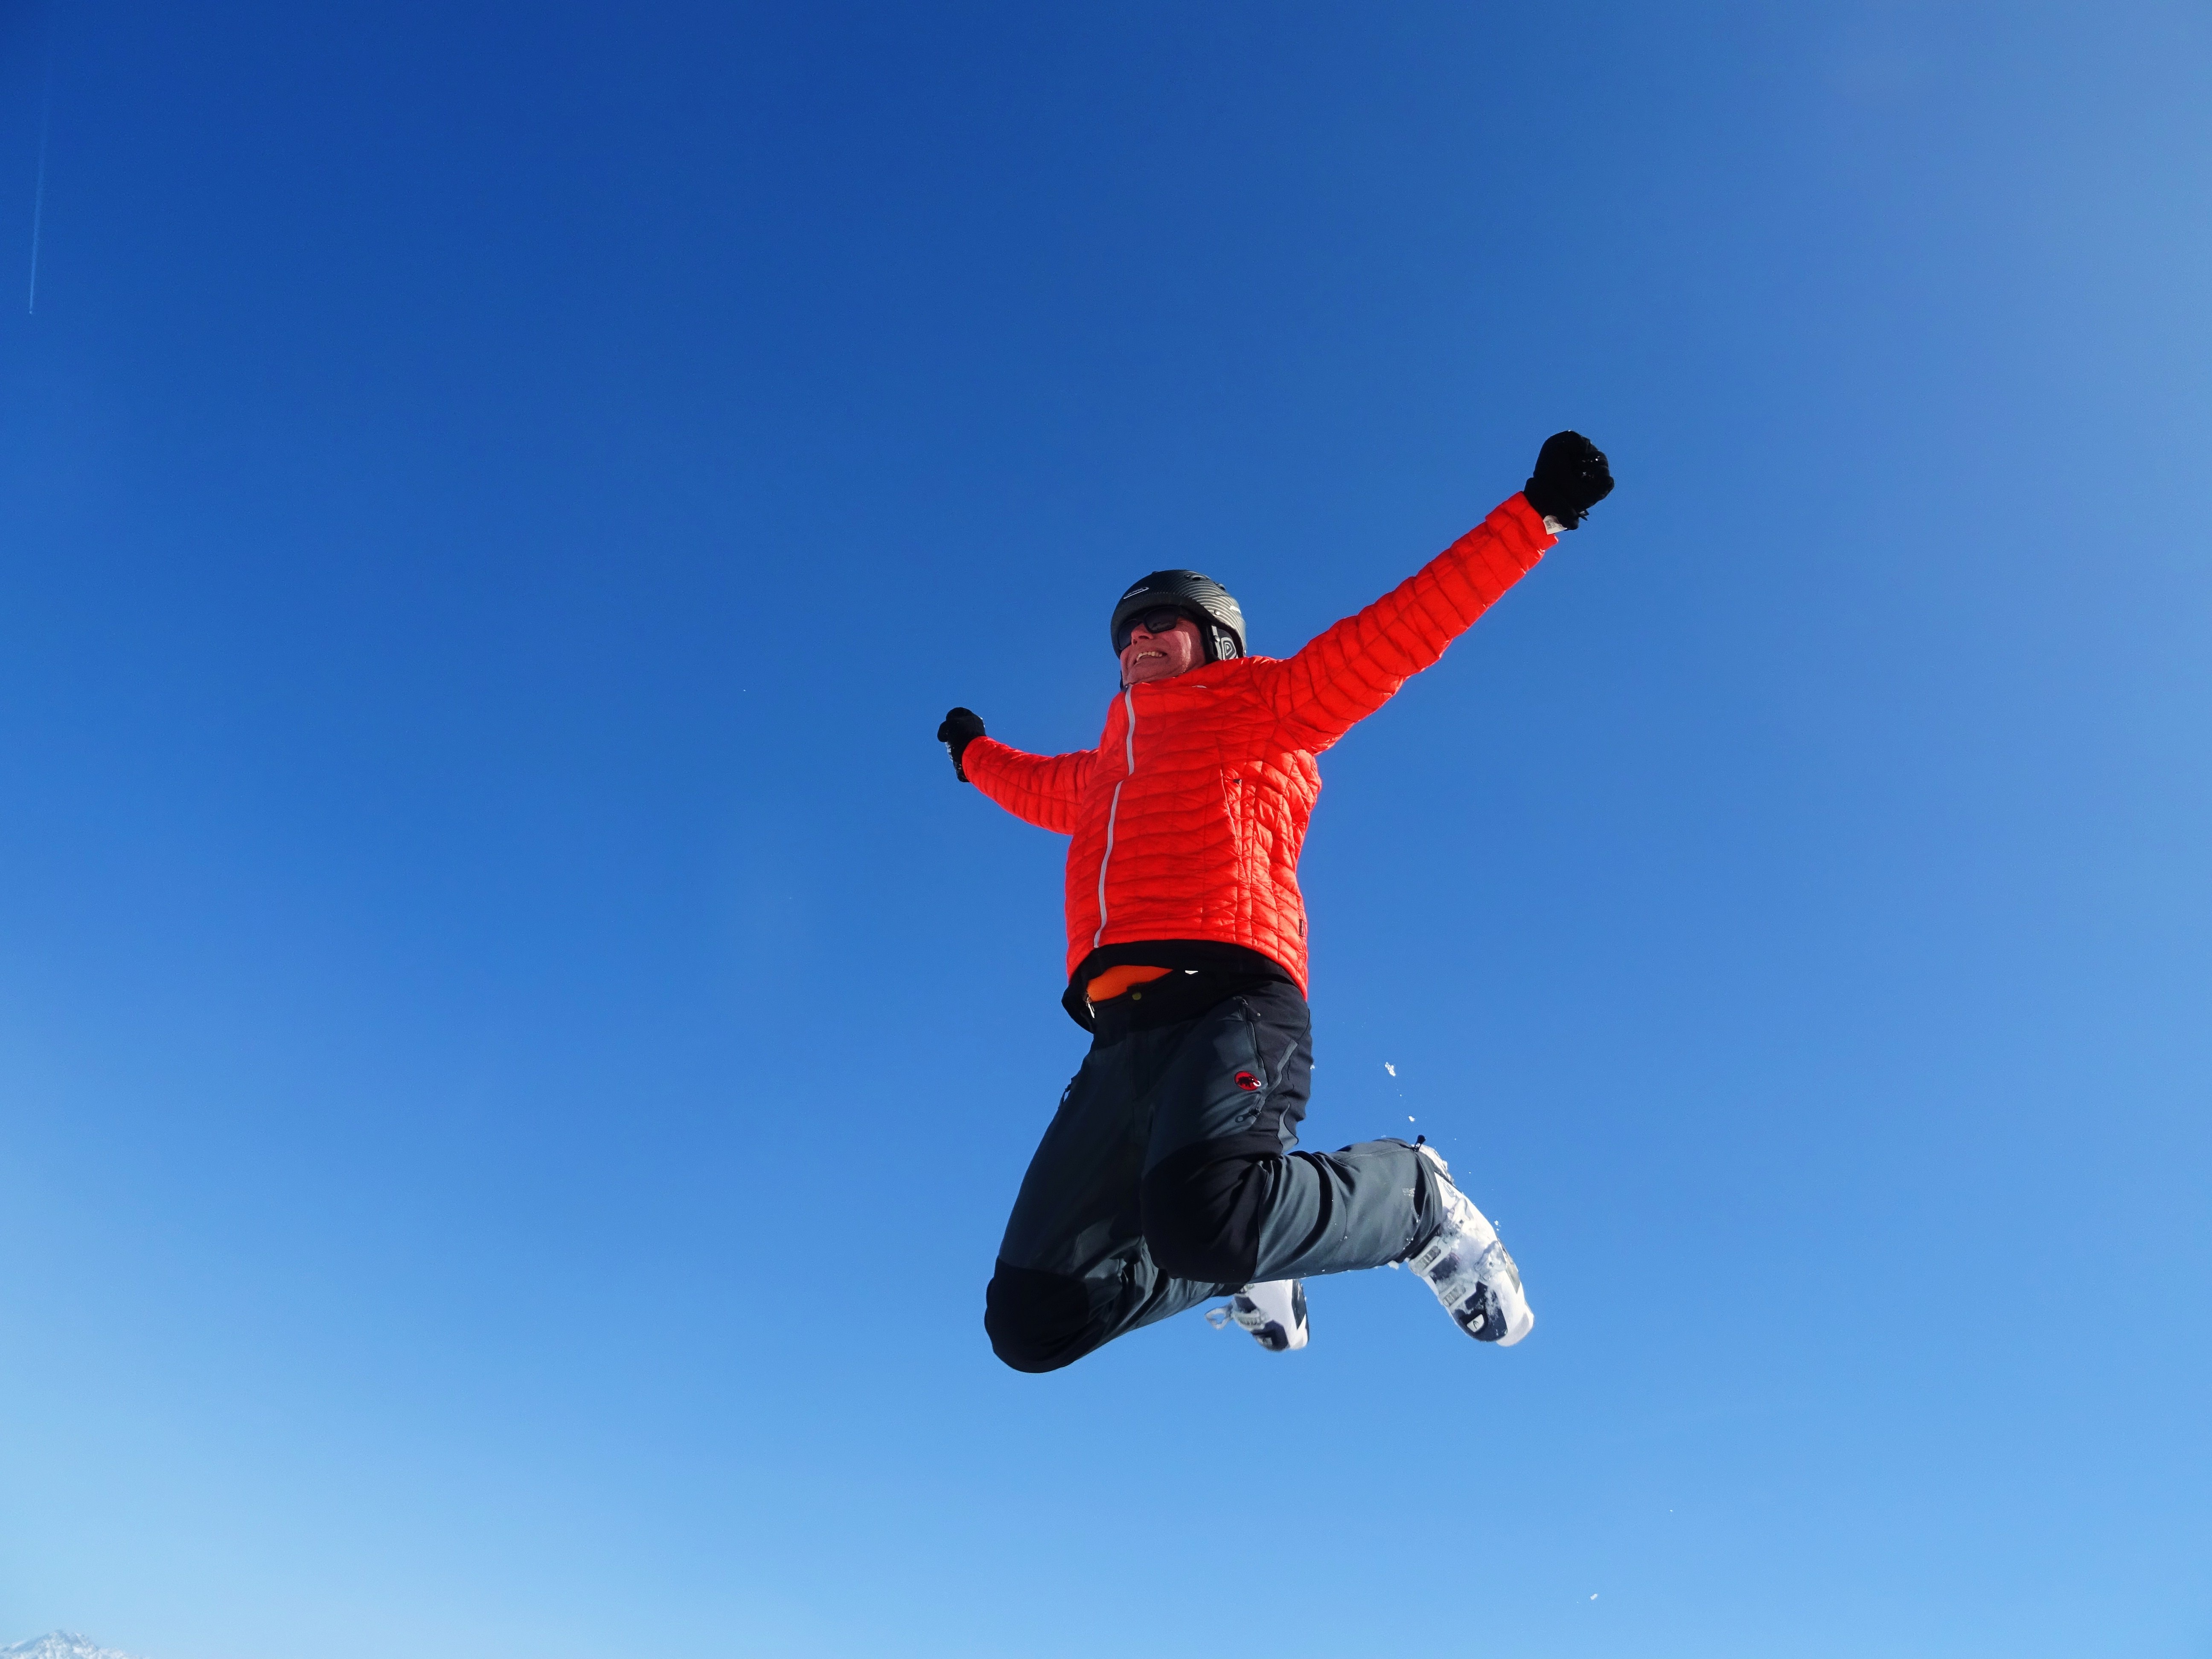
sky, adventure, jump, jumping, blue, extreme sport, skiing, parachute, sports, parachuting, air sports, atmosphere of earth, windsports, tandem skydiving